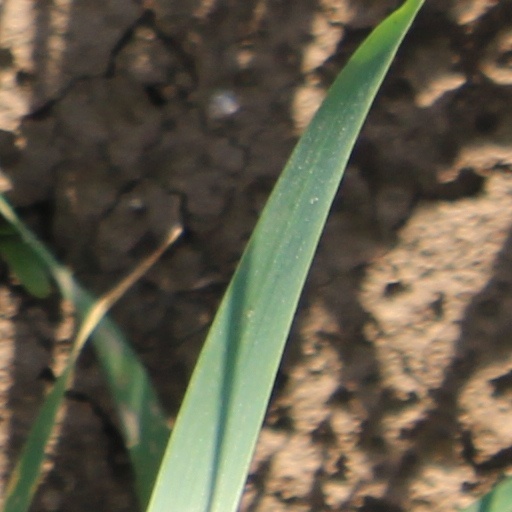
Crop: wheat